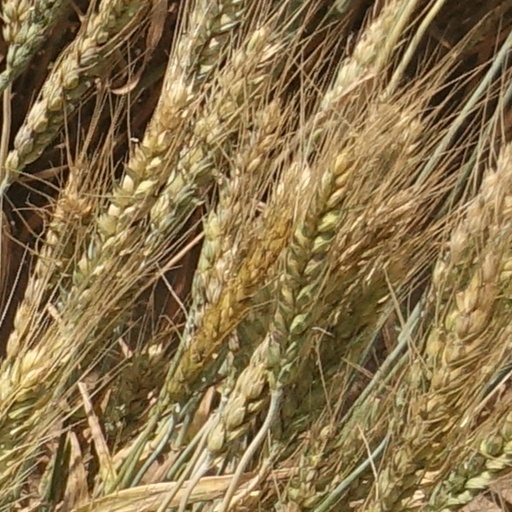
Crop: wheat